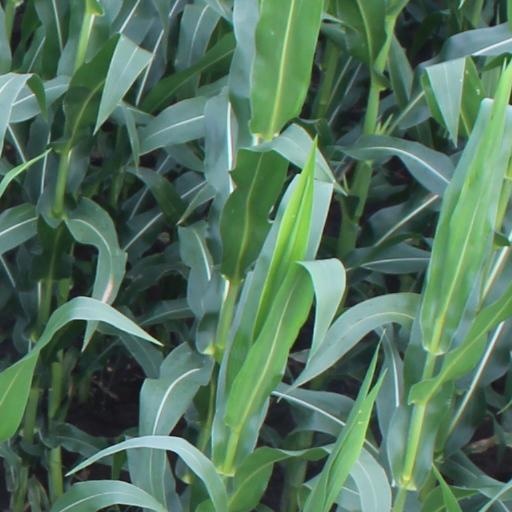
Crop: maize; corn